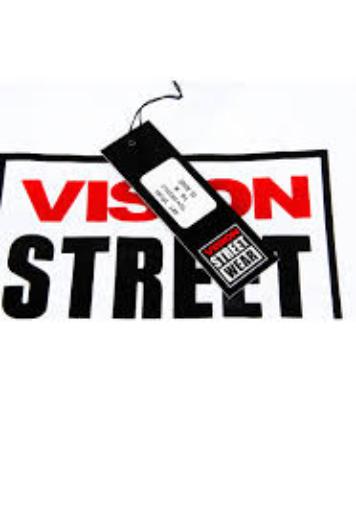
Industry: Clothes